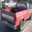
Label: pickup_truck